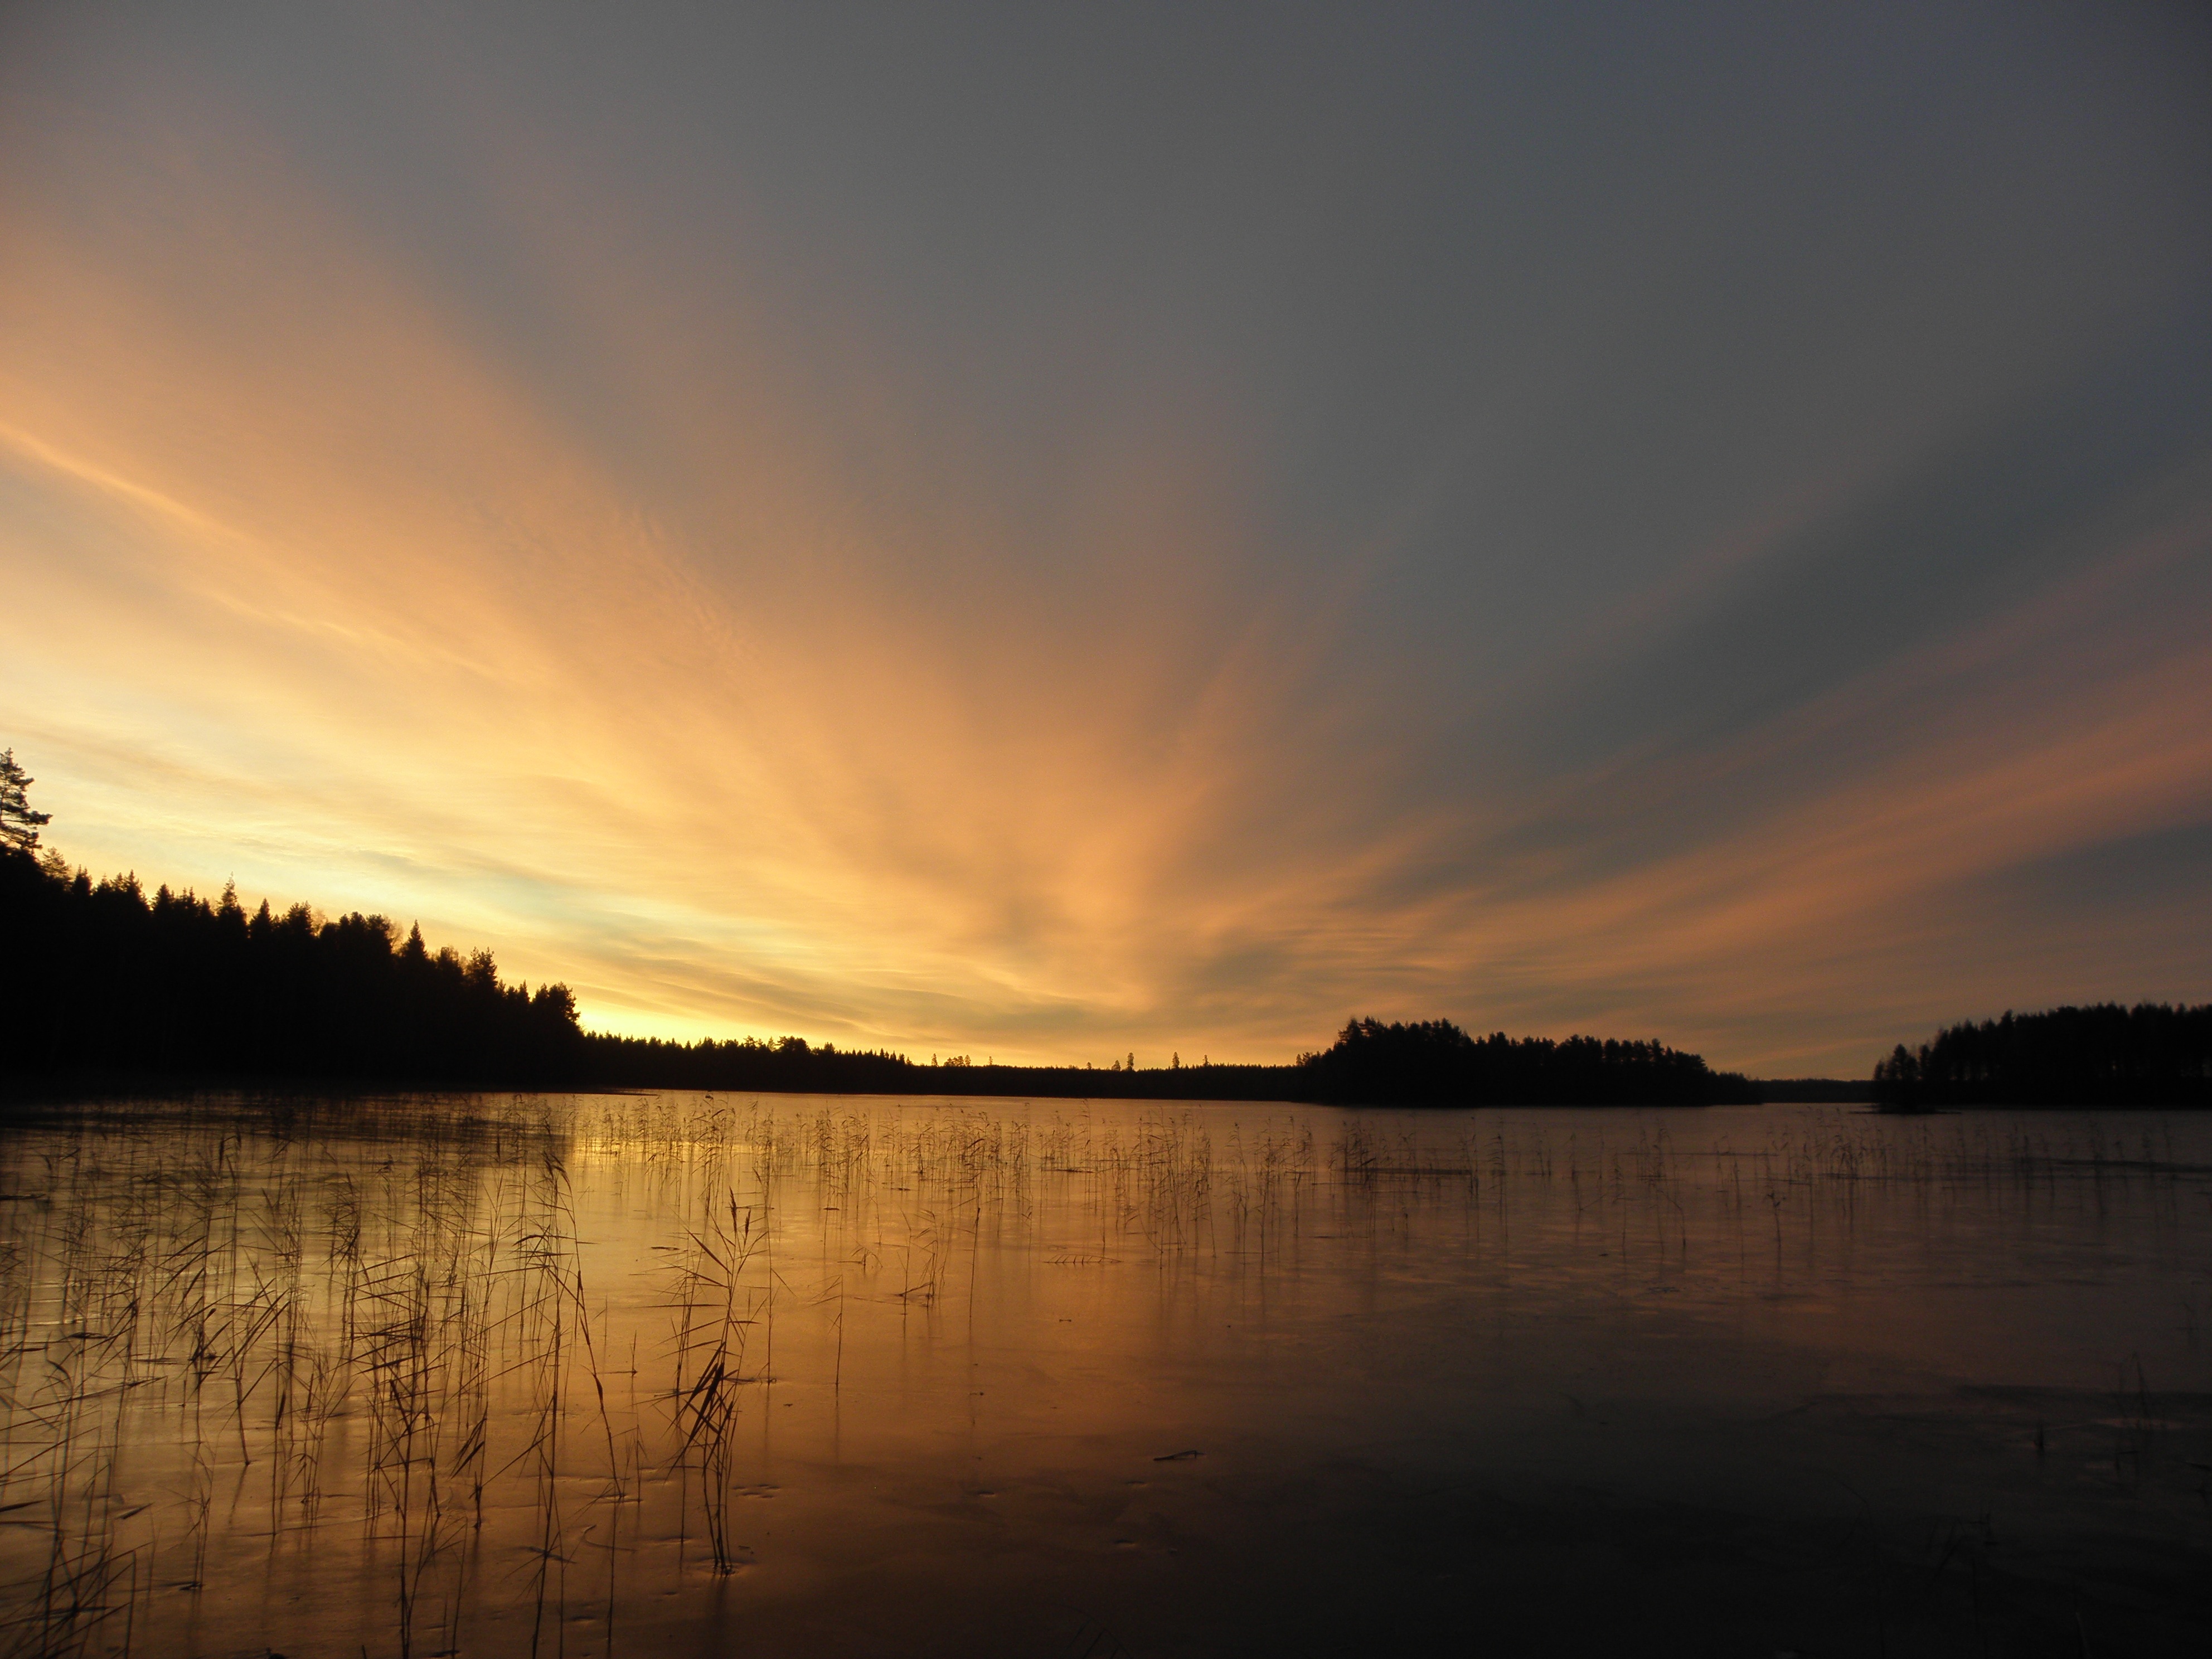
sea, horizon, cloud, sky, sun, sunrise, sunset, sunlight, morning, lake, dawn, river, dusk, ice, evening, reflection, loch, afterglow, the morning sky